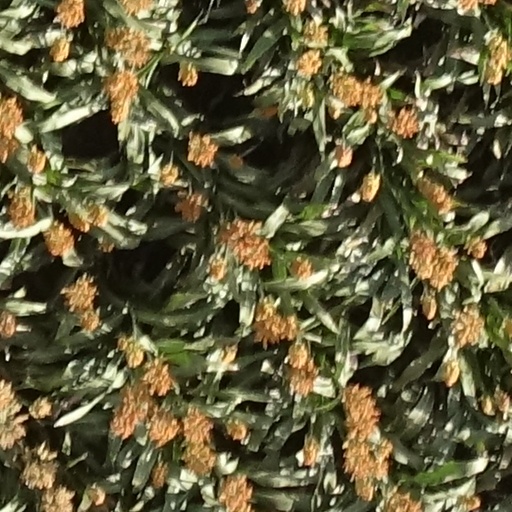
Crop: sorghum